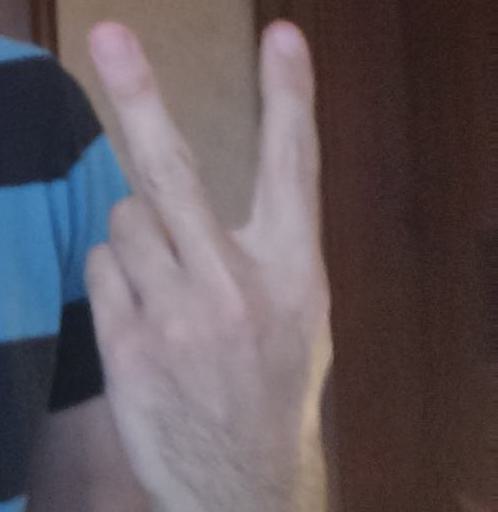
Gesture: peace_inverted